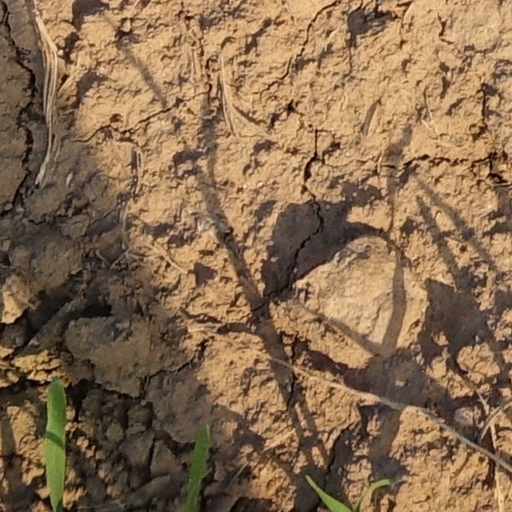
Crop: wheat